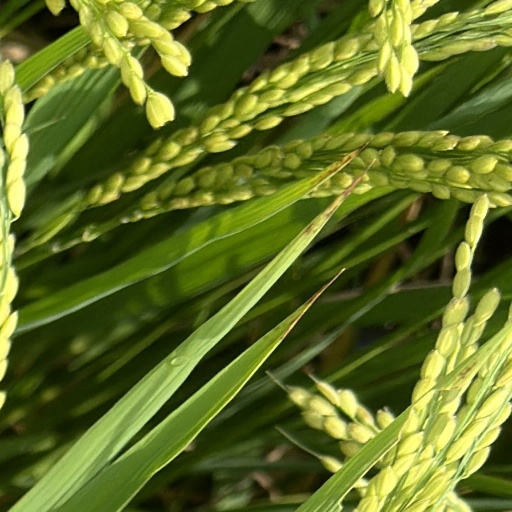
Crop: rice